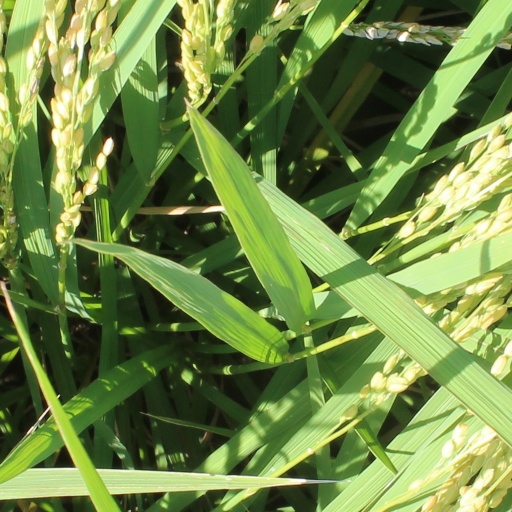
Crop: rice